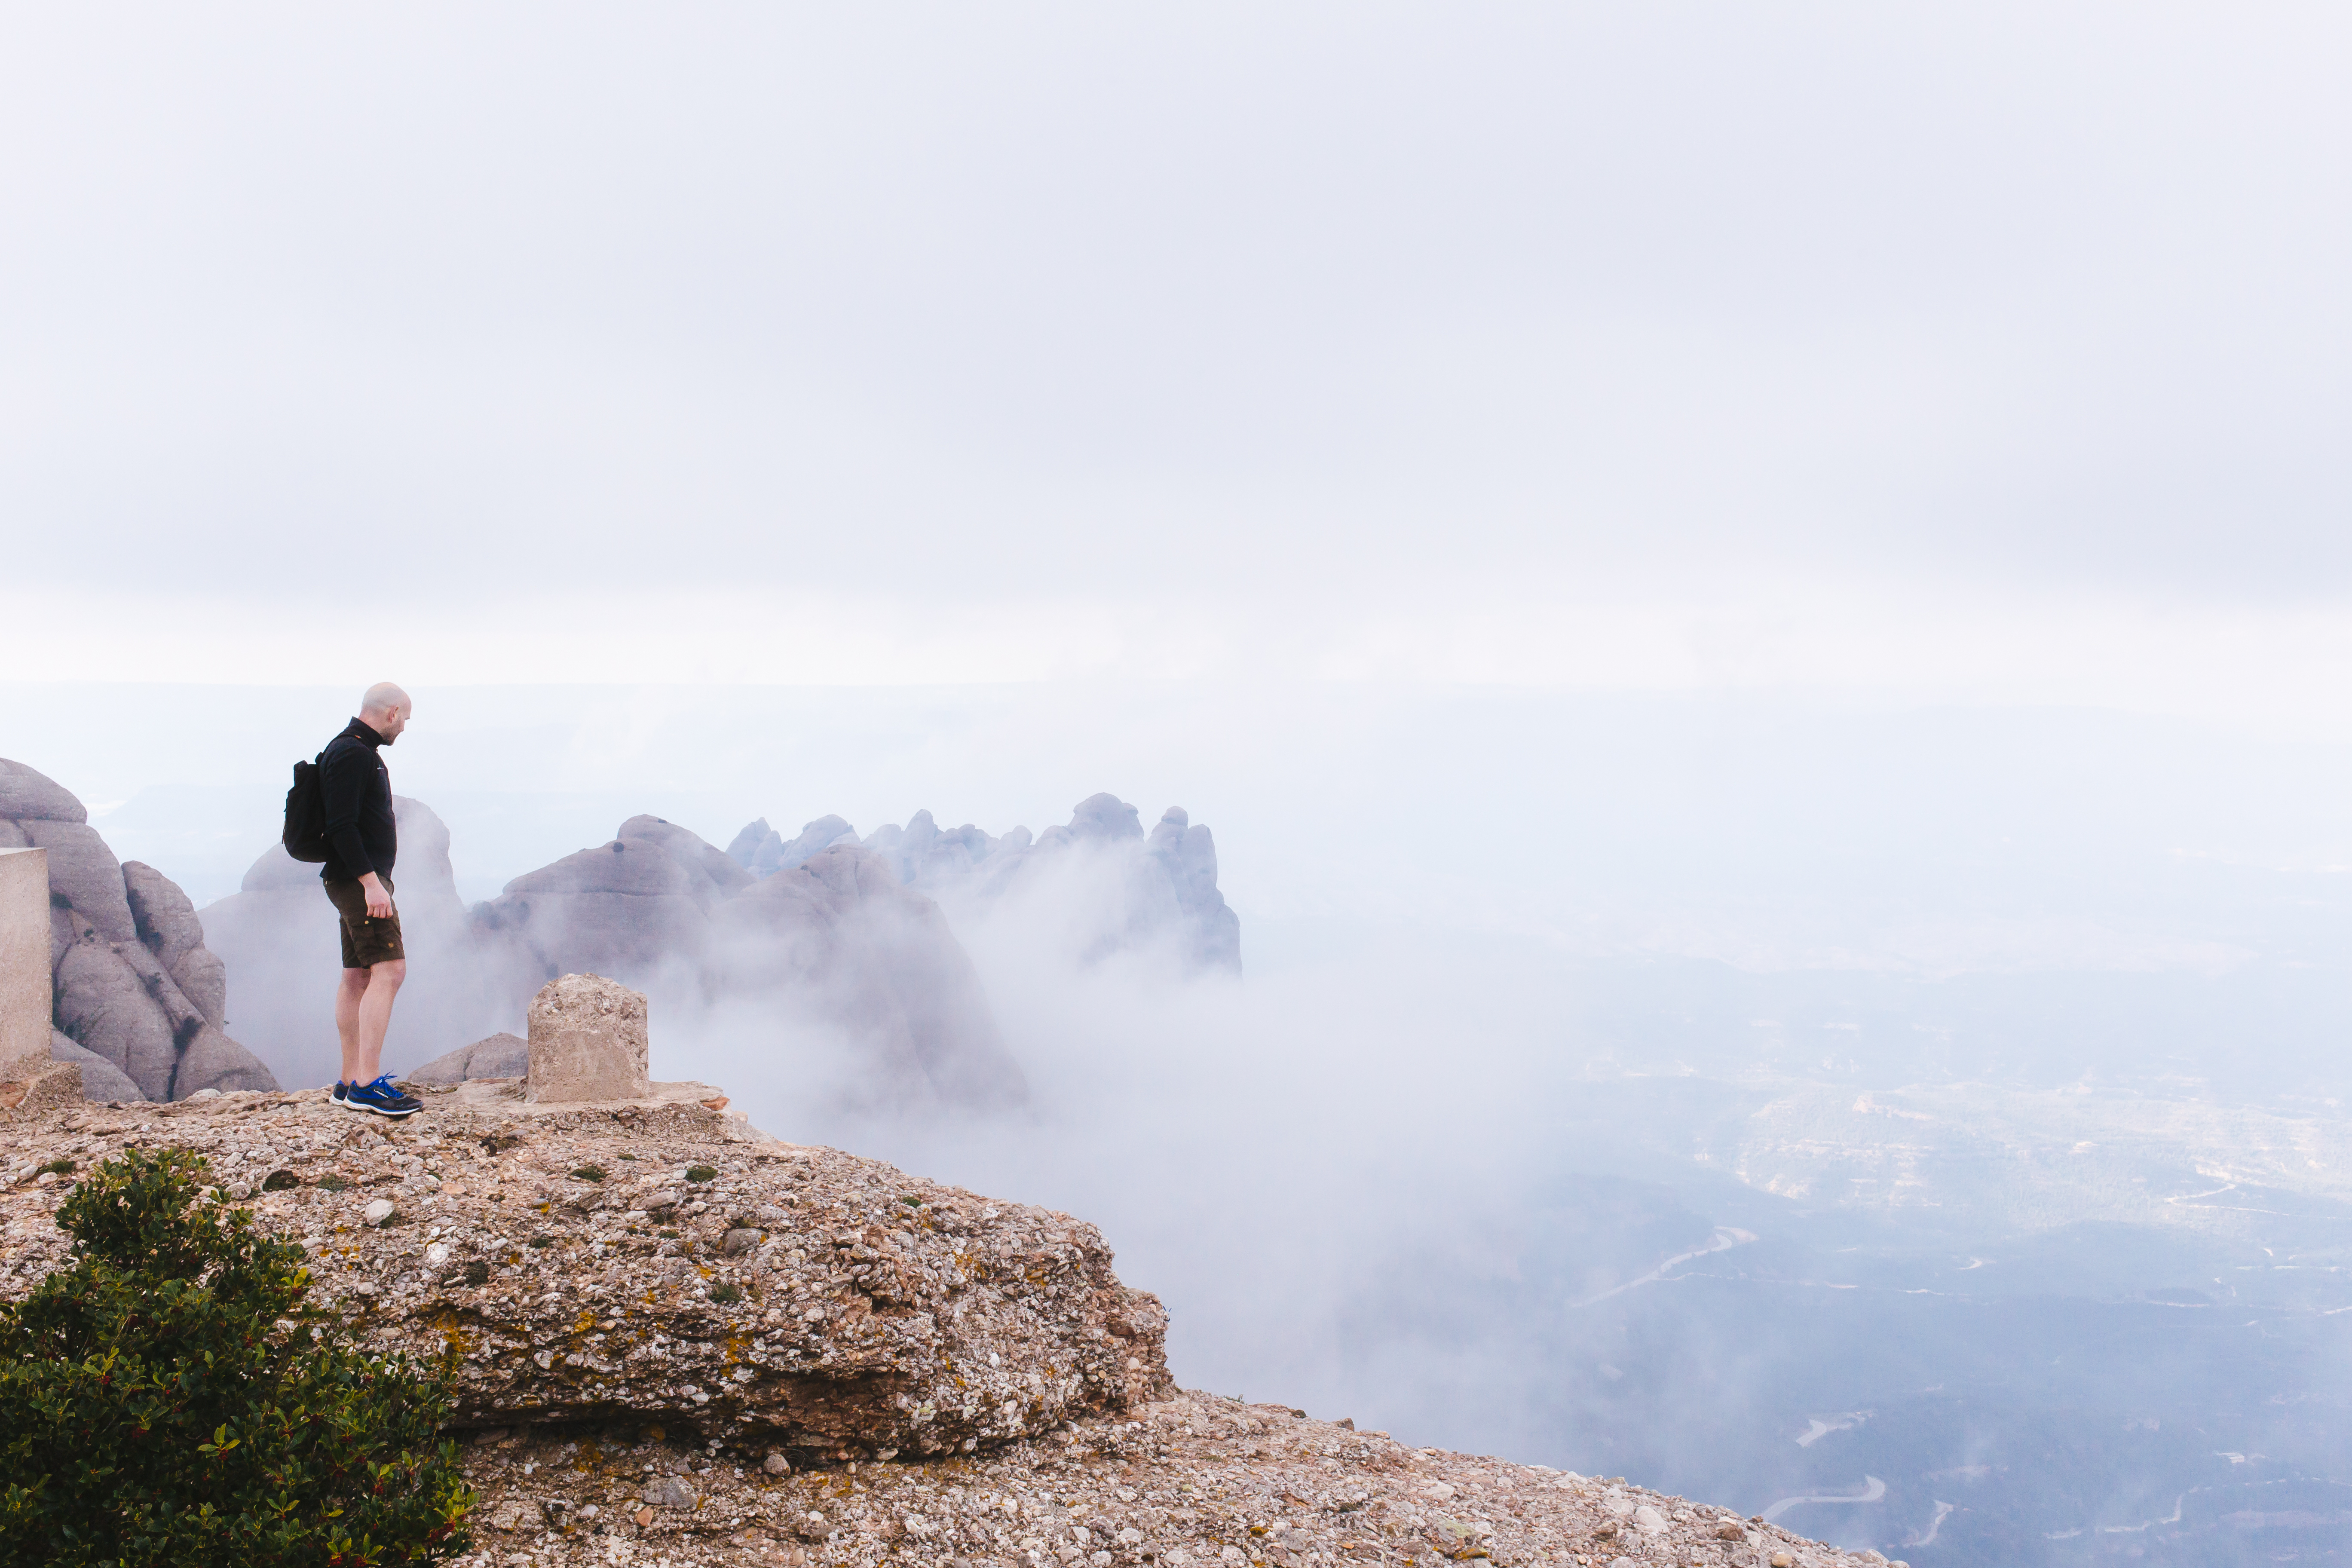
man, walking, mountain, adventure, mountain range, male, guy, cliff, ledge, extreme sport, terrain, ridge, summit, edge, landform, atmospheric phenomenon, mountainous landforms